George IV

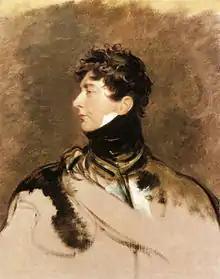
Profile by Sir Thomas Lawrence,

The Prince of Wales, though offended by Pitt's boldness, did not lend his full support to Fox's approach. Prince George's brother Prince Frederick, Duke of York and Albany, declared that George would not attempt to exercise any power without previously obtaining the consent of Parliament. Following the passage of preliminary resolutions Pitt outlined a formal plan for the regency, suggesting that Prince George's powers be greatly limited. Among other things, George would not be able either to sell the King's property or to grant a peerage to anyone other than a child of the King. Prince George denounced Pitt's scheme by declaring it a "project for producing weakness, disorder, and insecurity in every branch of the administration of affairs". In the interests of the nation, both factions agreed to compromise.